Nailsea

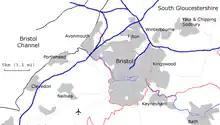
Nailsea and Greater Bristol

The Land Yeo river flows to the east of the town. The North Somerset Levels to the west have been drained and farmed by generations of farmers. Tickenham, Nailsea and Kenn Moors SSSI is a 129.4 hectare biological Site of Special Scientific Interest. The soils in the area include clays of the Allerton and Wentloog Series and peat soils of the Sedgemoor and Godney Series, which are drained by a network of large rhynes and smaller field ditches, which support exceptionally rich plant and invertebrate fauna communities. Exceptional populations of Coleoptera occur, amongst which are at least 12 nationally scarce species and 2 nationally rare species, including Britain's largest water beetle the great silver water beetle ("Hydrophilus piceus"). There are several other local nature reserves.